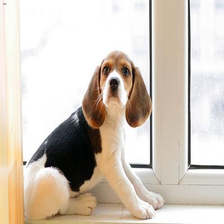
Species: dog
Breed: beagle